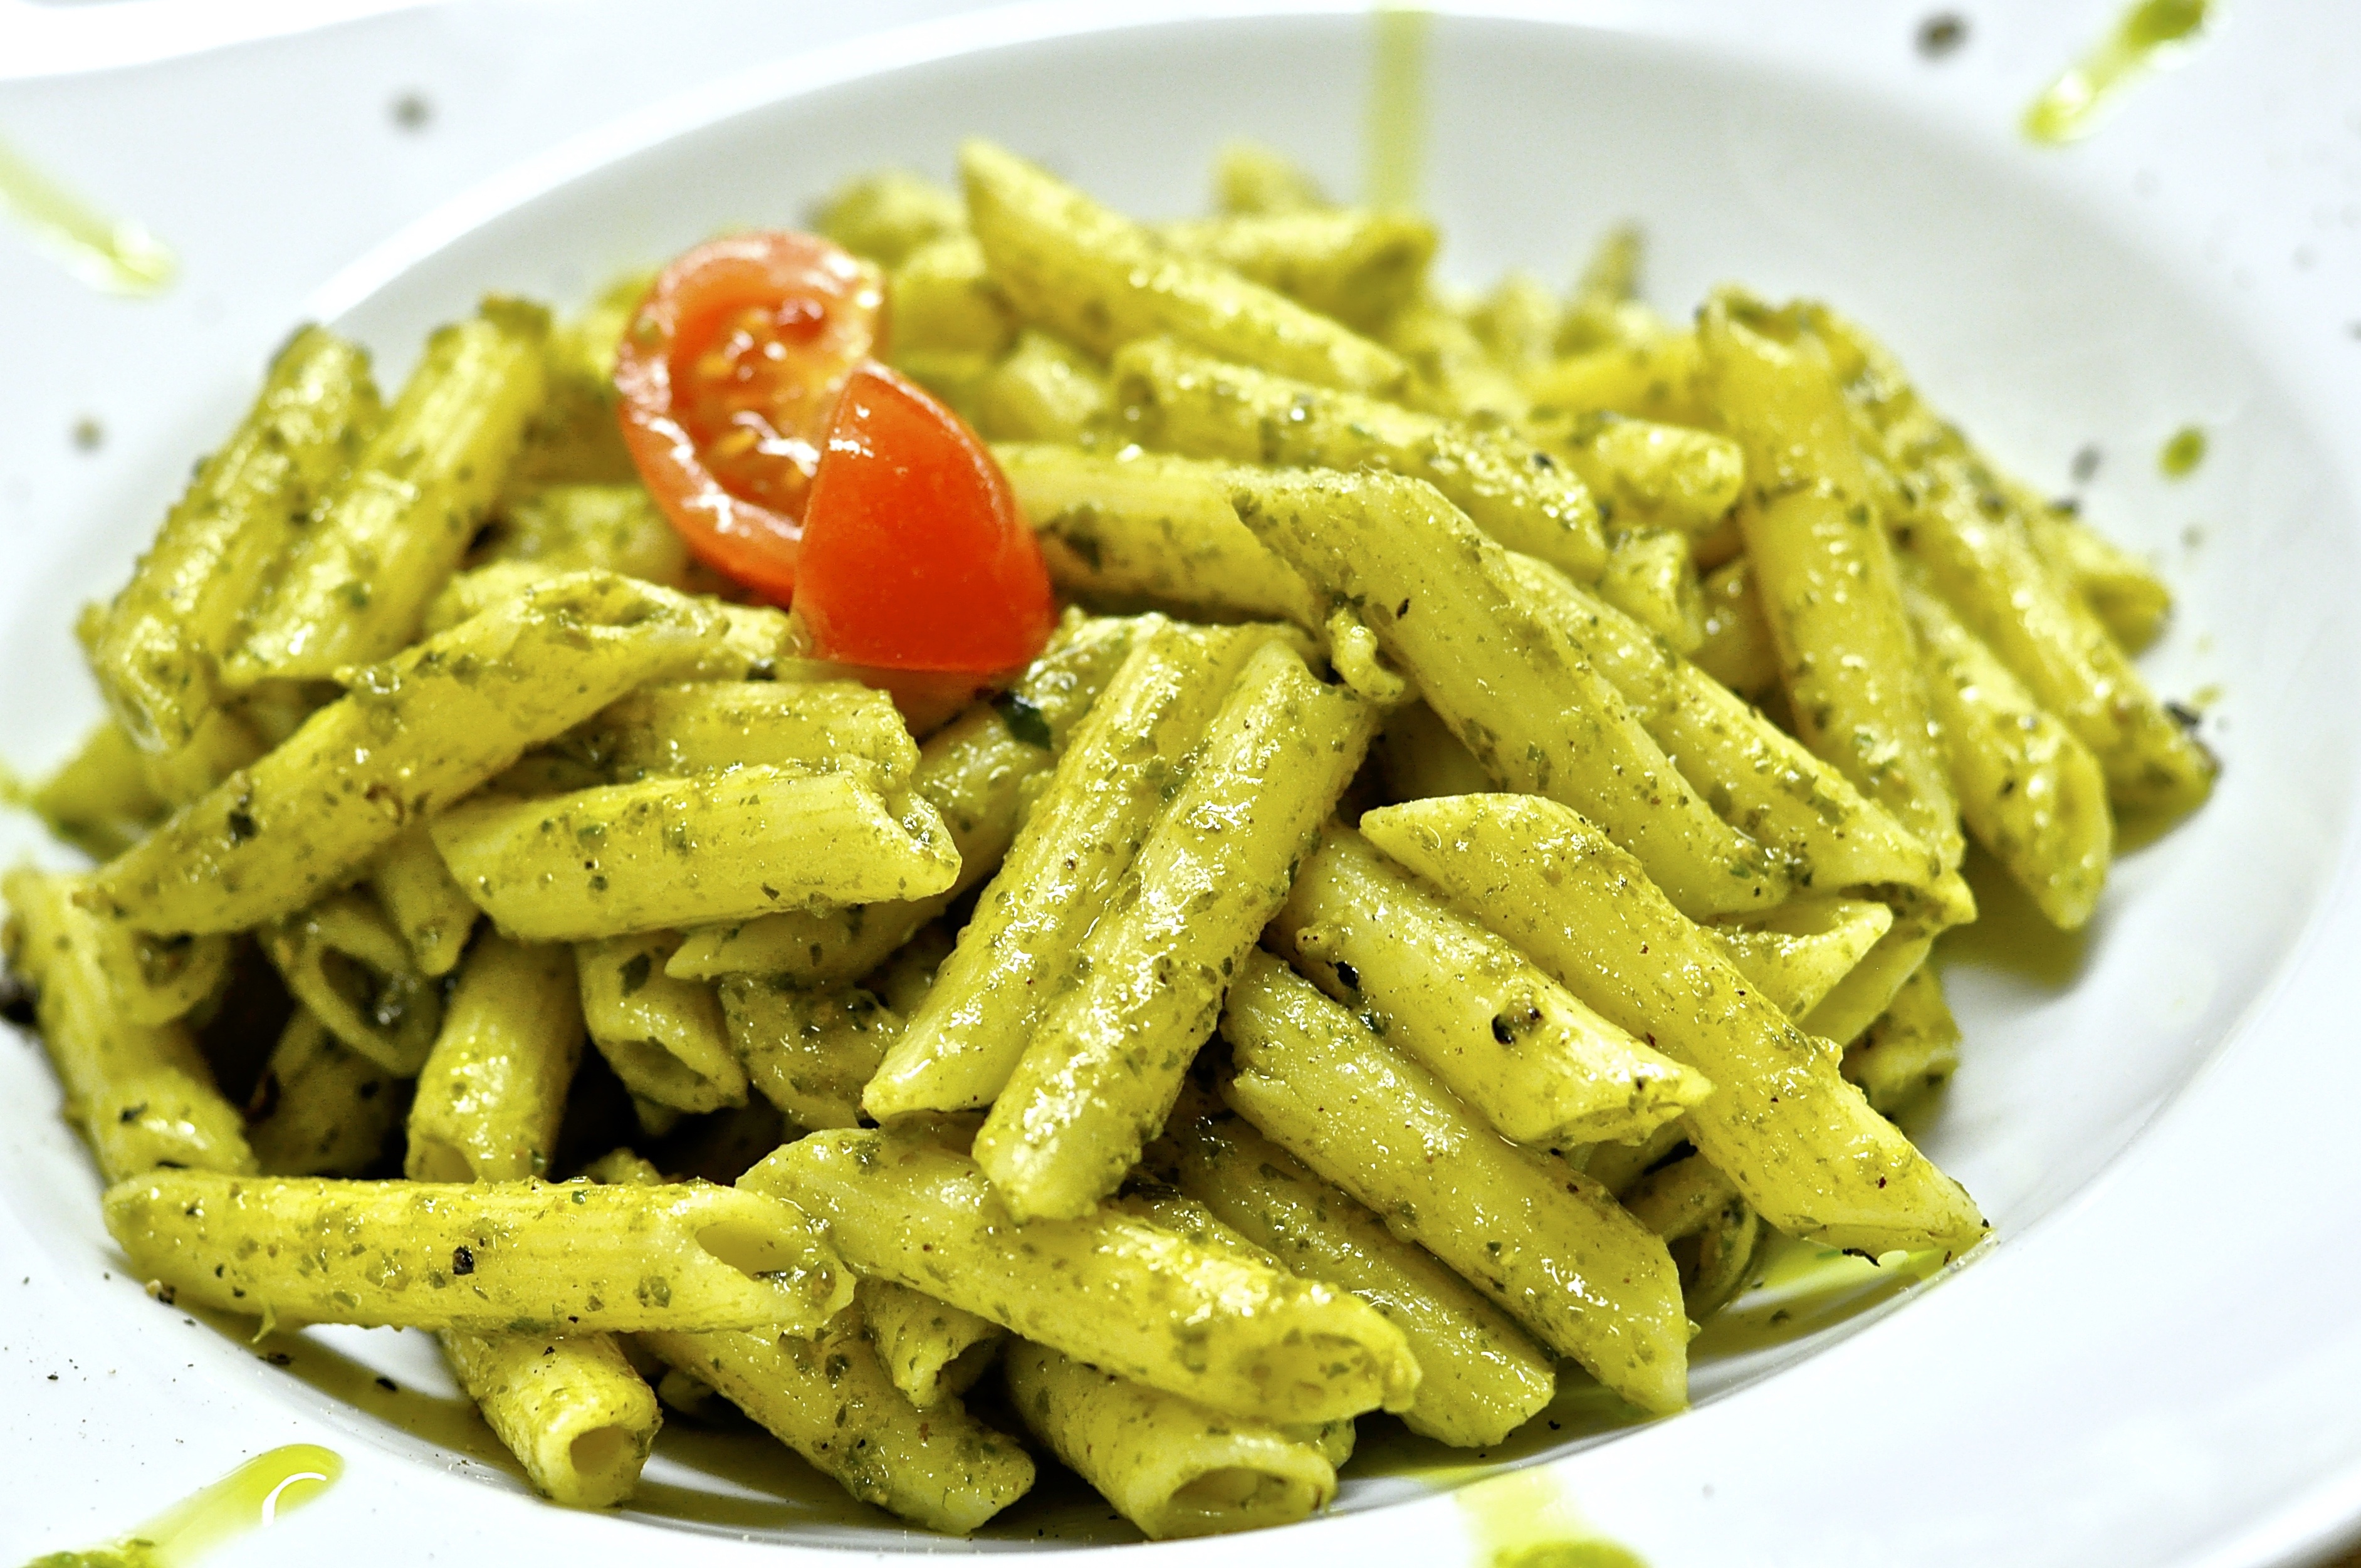
dish, food, produce, vegetable, eat, cuisine, pasta, pesto, cook, noodles, condiment, penne, vegetarian food, italian food, carbonara, european food